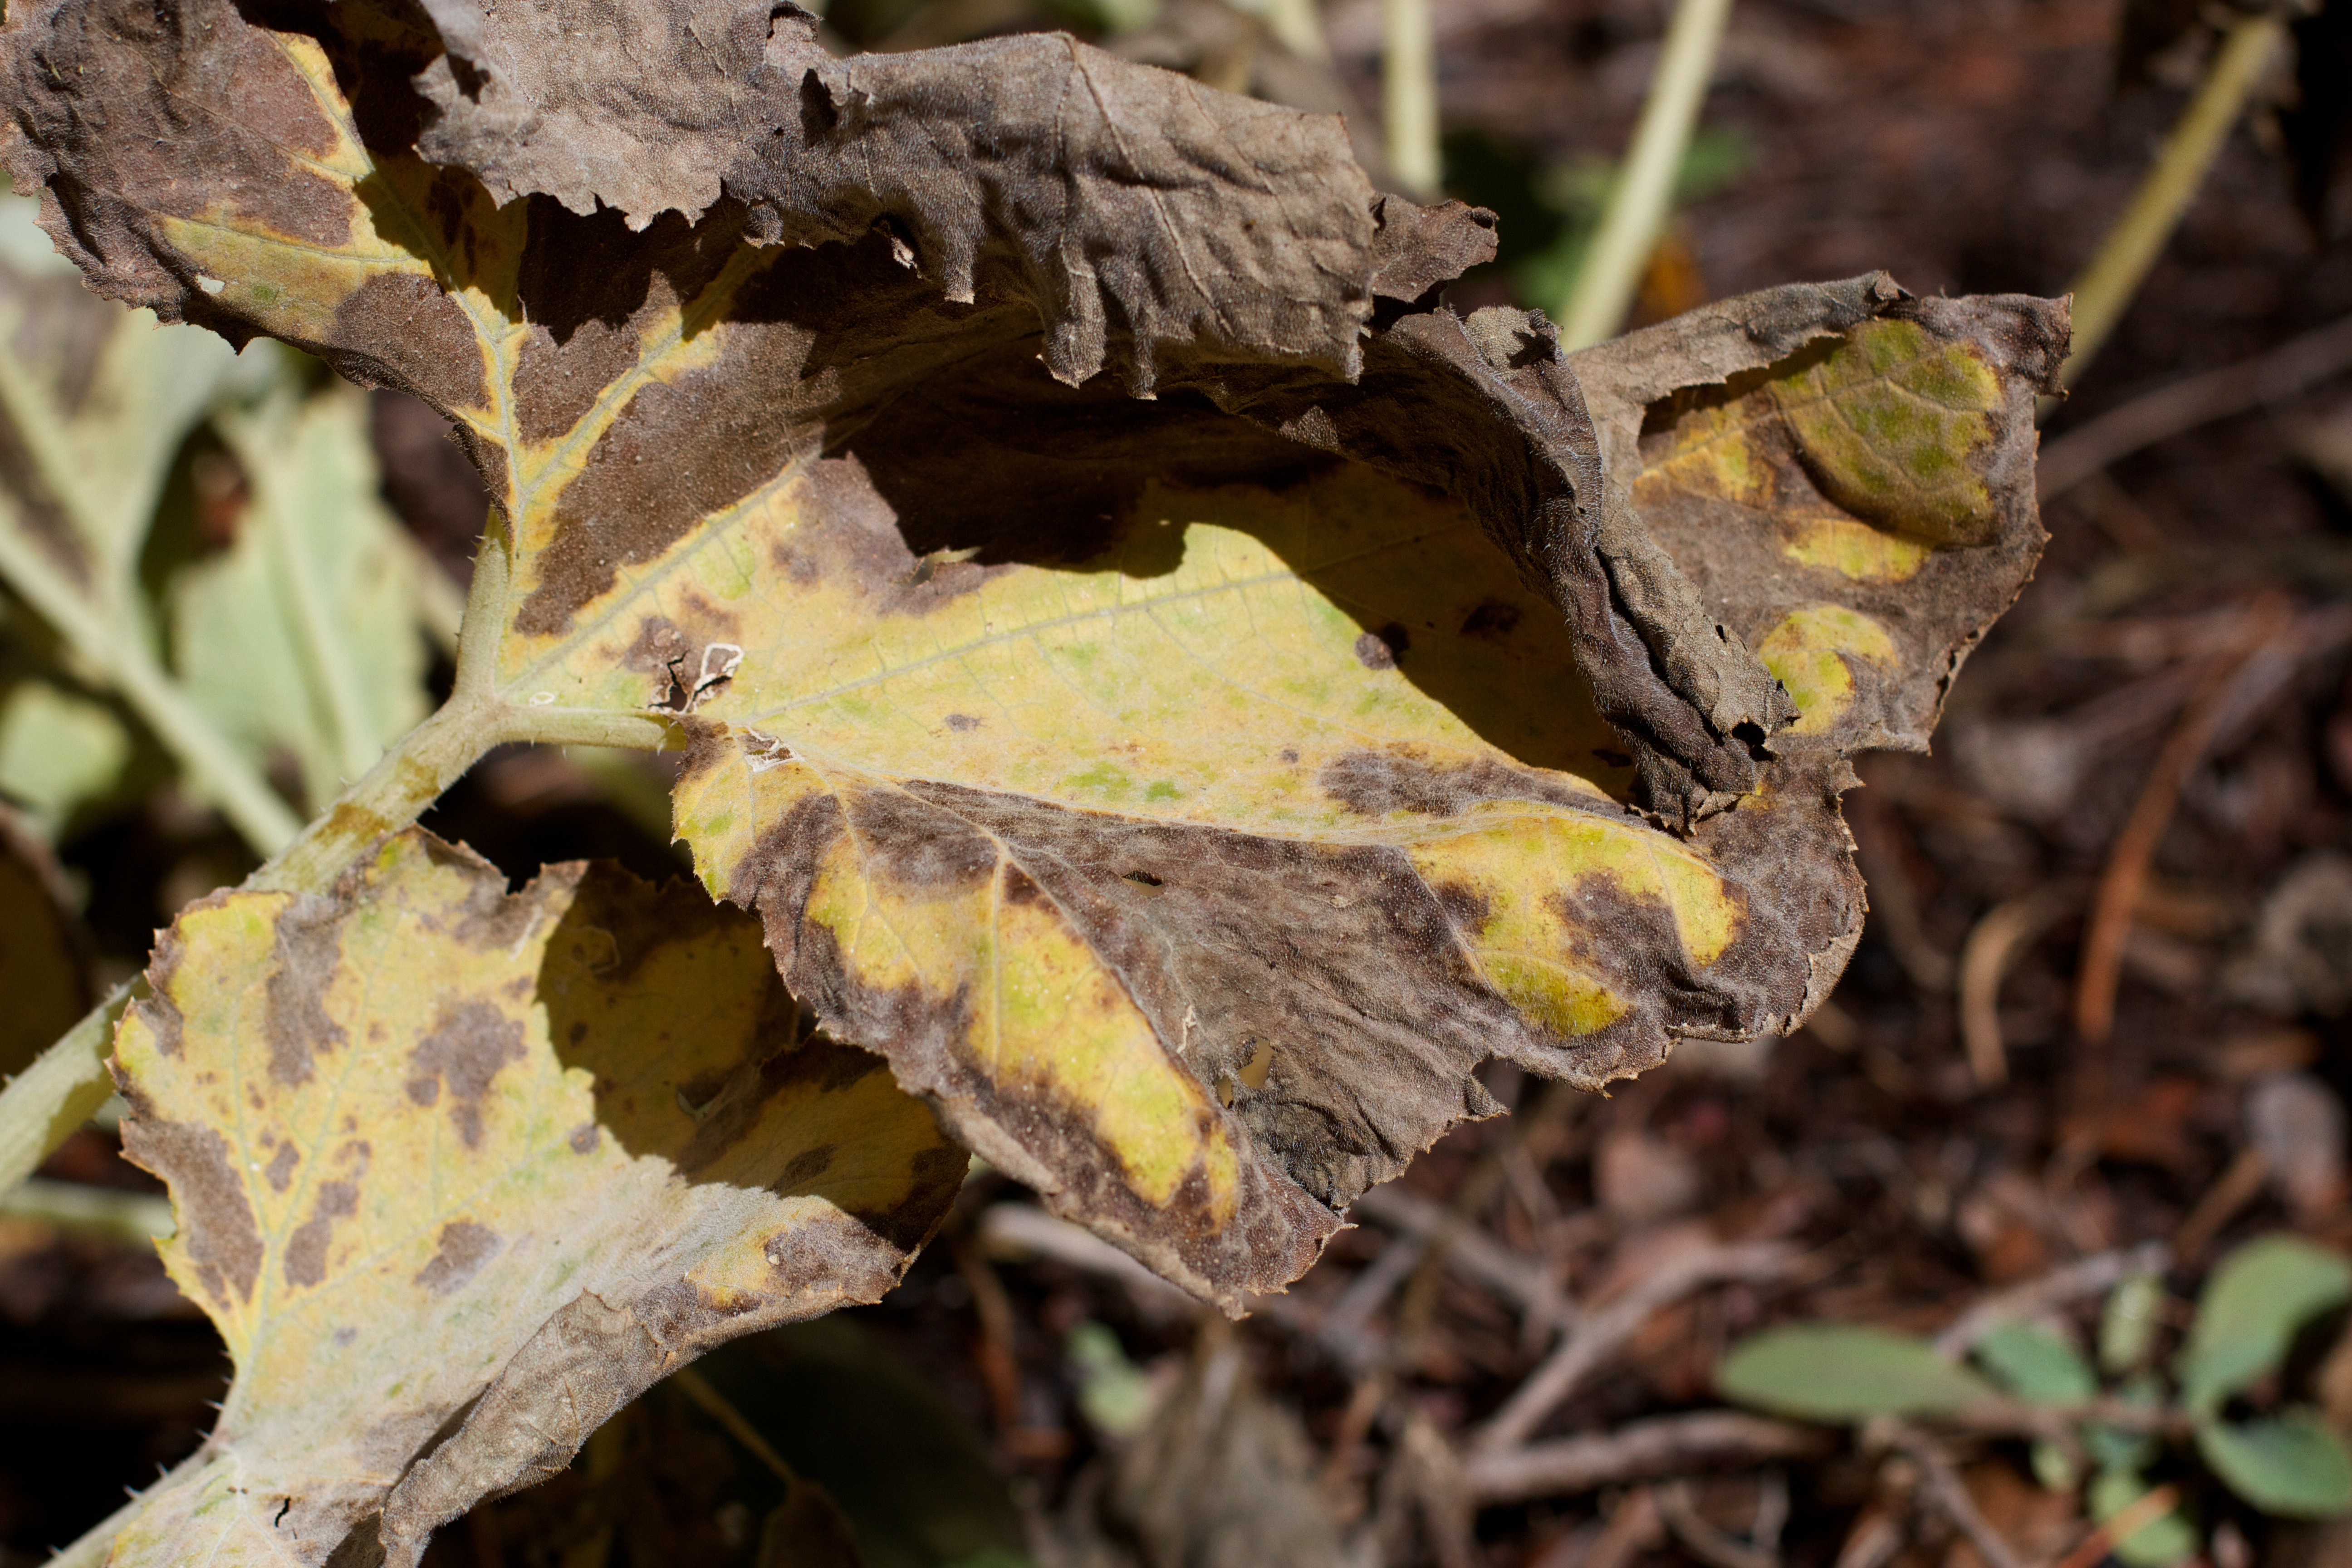
tree, nature, branch, plant, leaf, flower, wildlife, autumn, soil, botany, flora, fauna, macro photography